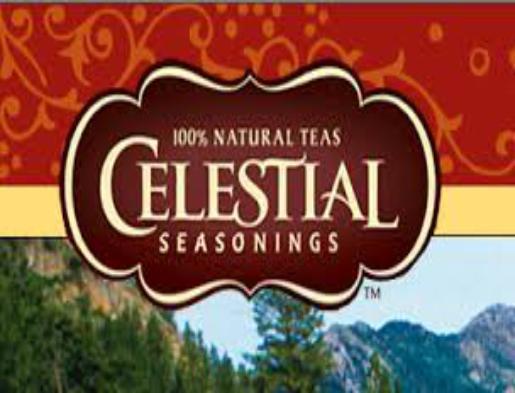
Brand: Celestial Seasonings
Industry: Food